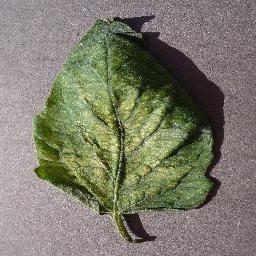
Label: Tomato___Spider_mites Two-spotted_spider_mite